Marilyn Ghigliotti

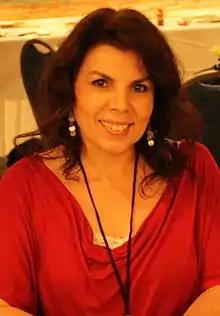
Ghigliotti at the 2012 Florida SuperCon

Marilyn Ghigliotti is an American actress, producer, director and make-up artist best known for playing Veronica Loughran in "Clerks".